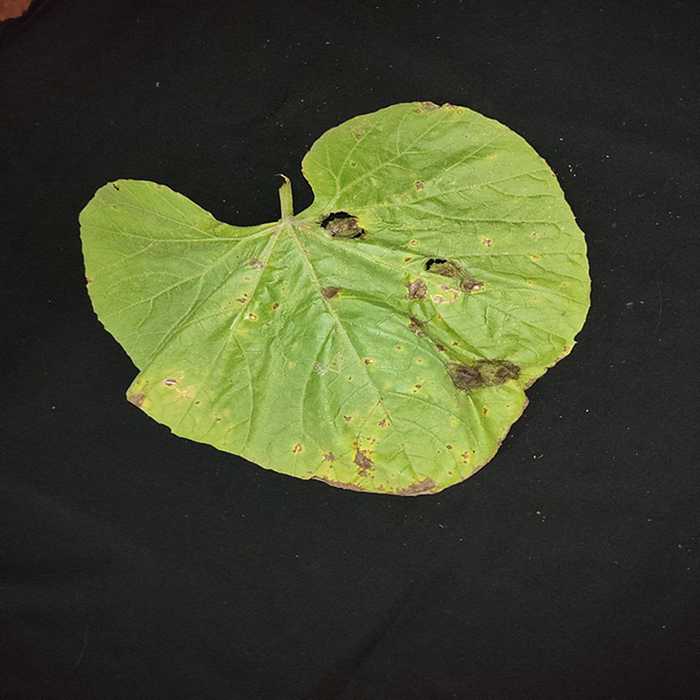
Plant: Bottle gourd
Label: Downey mildew